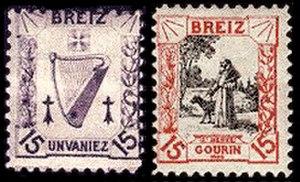
Timbres en breton de la Fédération régionaliste de Bretagne, datant respectivement de 1903 et 1904. Brezhoneg: Timbroù e brezhoneg.